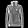
Label: Coat